St. Joseph Higher Secondary School

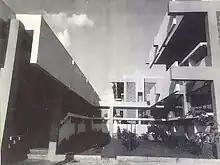
St. Joseph during the Liberation War of Bangladesh in 1971

On March 19, 1954, Brother Jude Costello, an American missionary member of Congregation of Holy Cross working under the Catholic Archdiocese of Dhaka, who was also headmaster of St. Gregory's High School then, founded the school as the "St. Joseph English Medium School" at Monir Hossain Lane, Narinda, in the current old part of Dhaka. The institution had a General Certificate of Education (GCE) based education structure. Classes were taught in the parlour for the first year. The following year, a single story building was constructed by Brother Andrew at Shah Shaheb Lane in Narinda. In 1960, a second roof was added, as the enrolment of the school rose to 269.